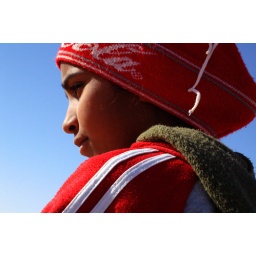
A Saharawi girl in a red tracksuit in the 27th February refugee camp.